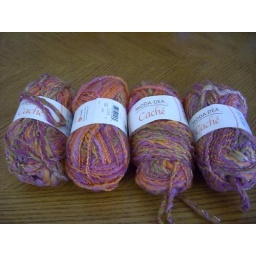
--~Jenna~'A stone in the water cannot comprehend how parched the hill is'